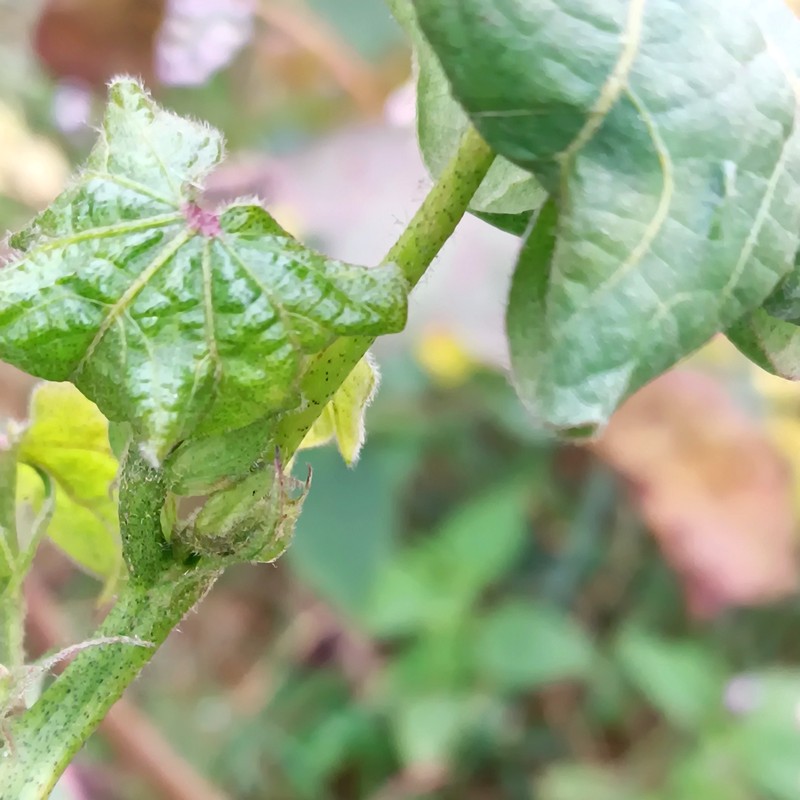
Label: Curl Virus